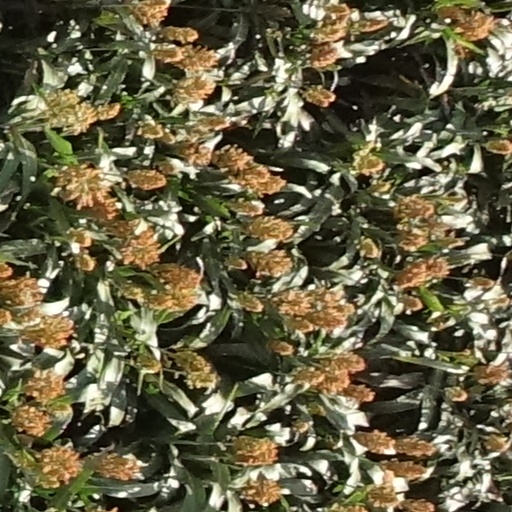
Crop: sorghum